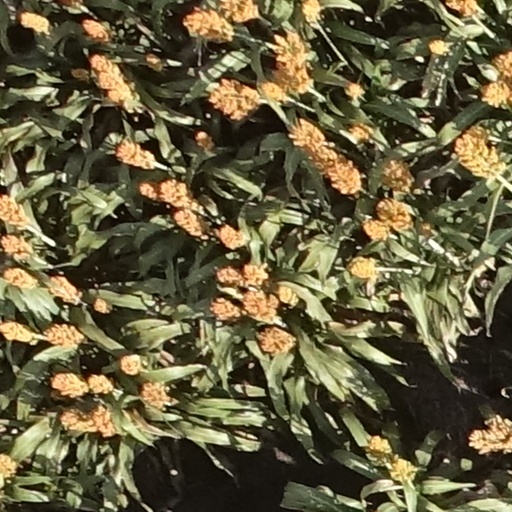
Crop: sorghum